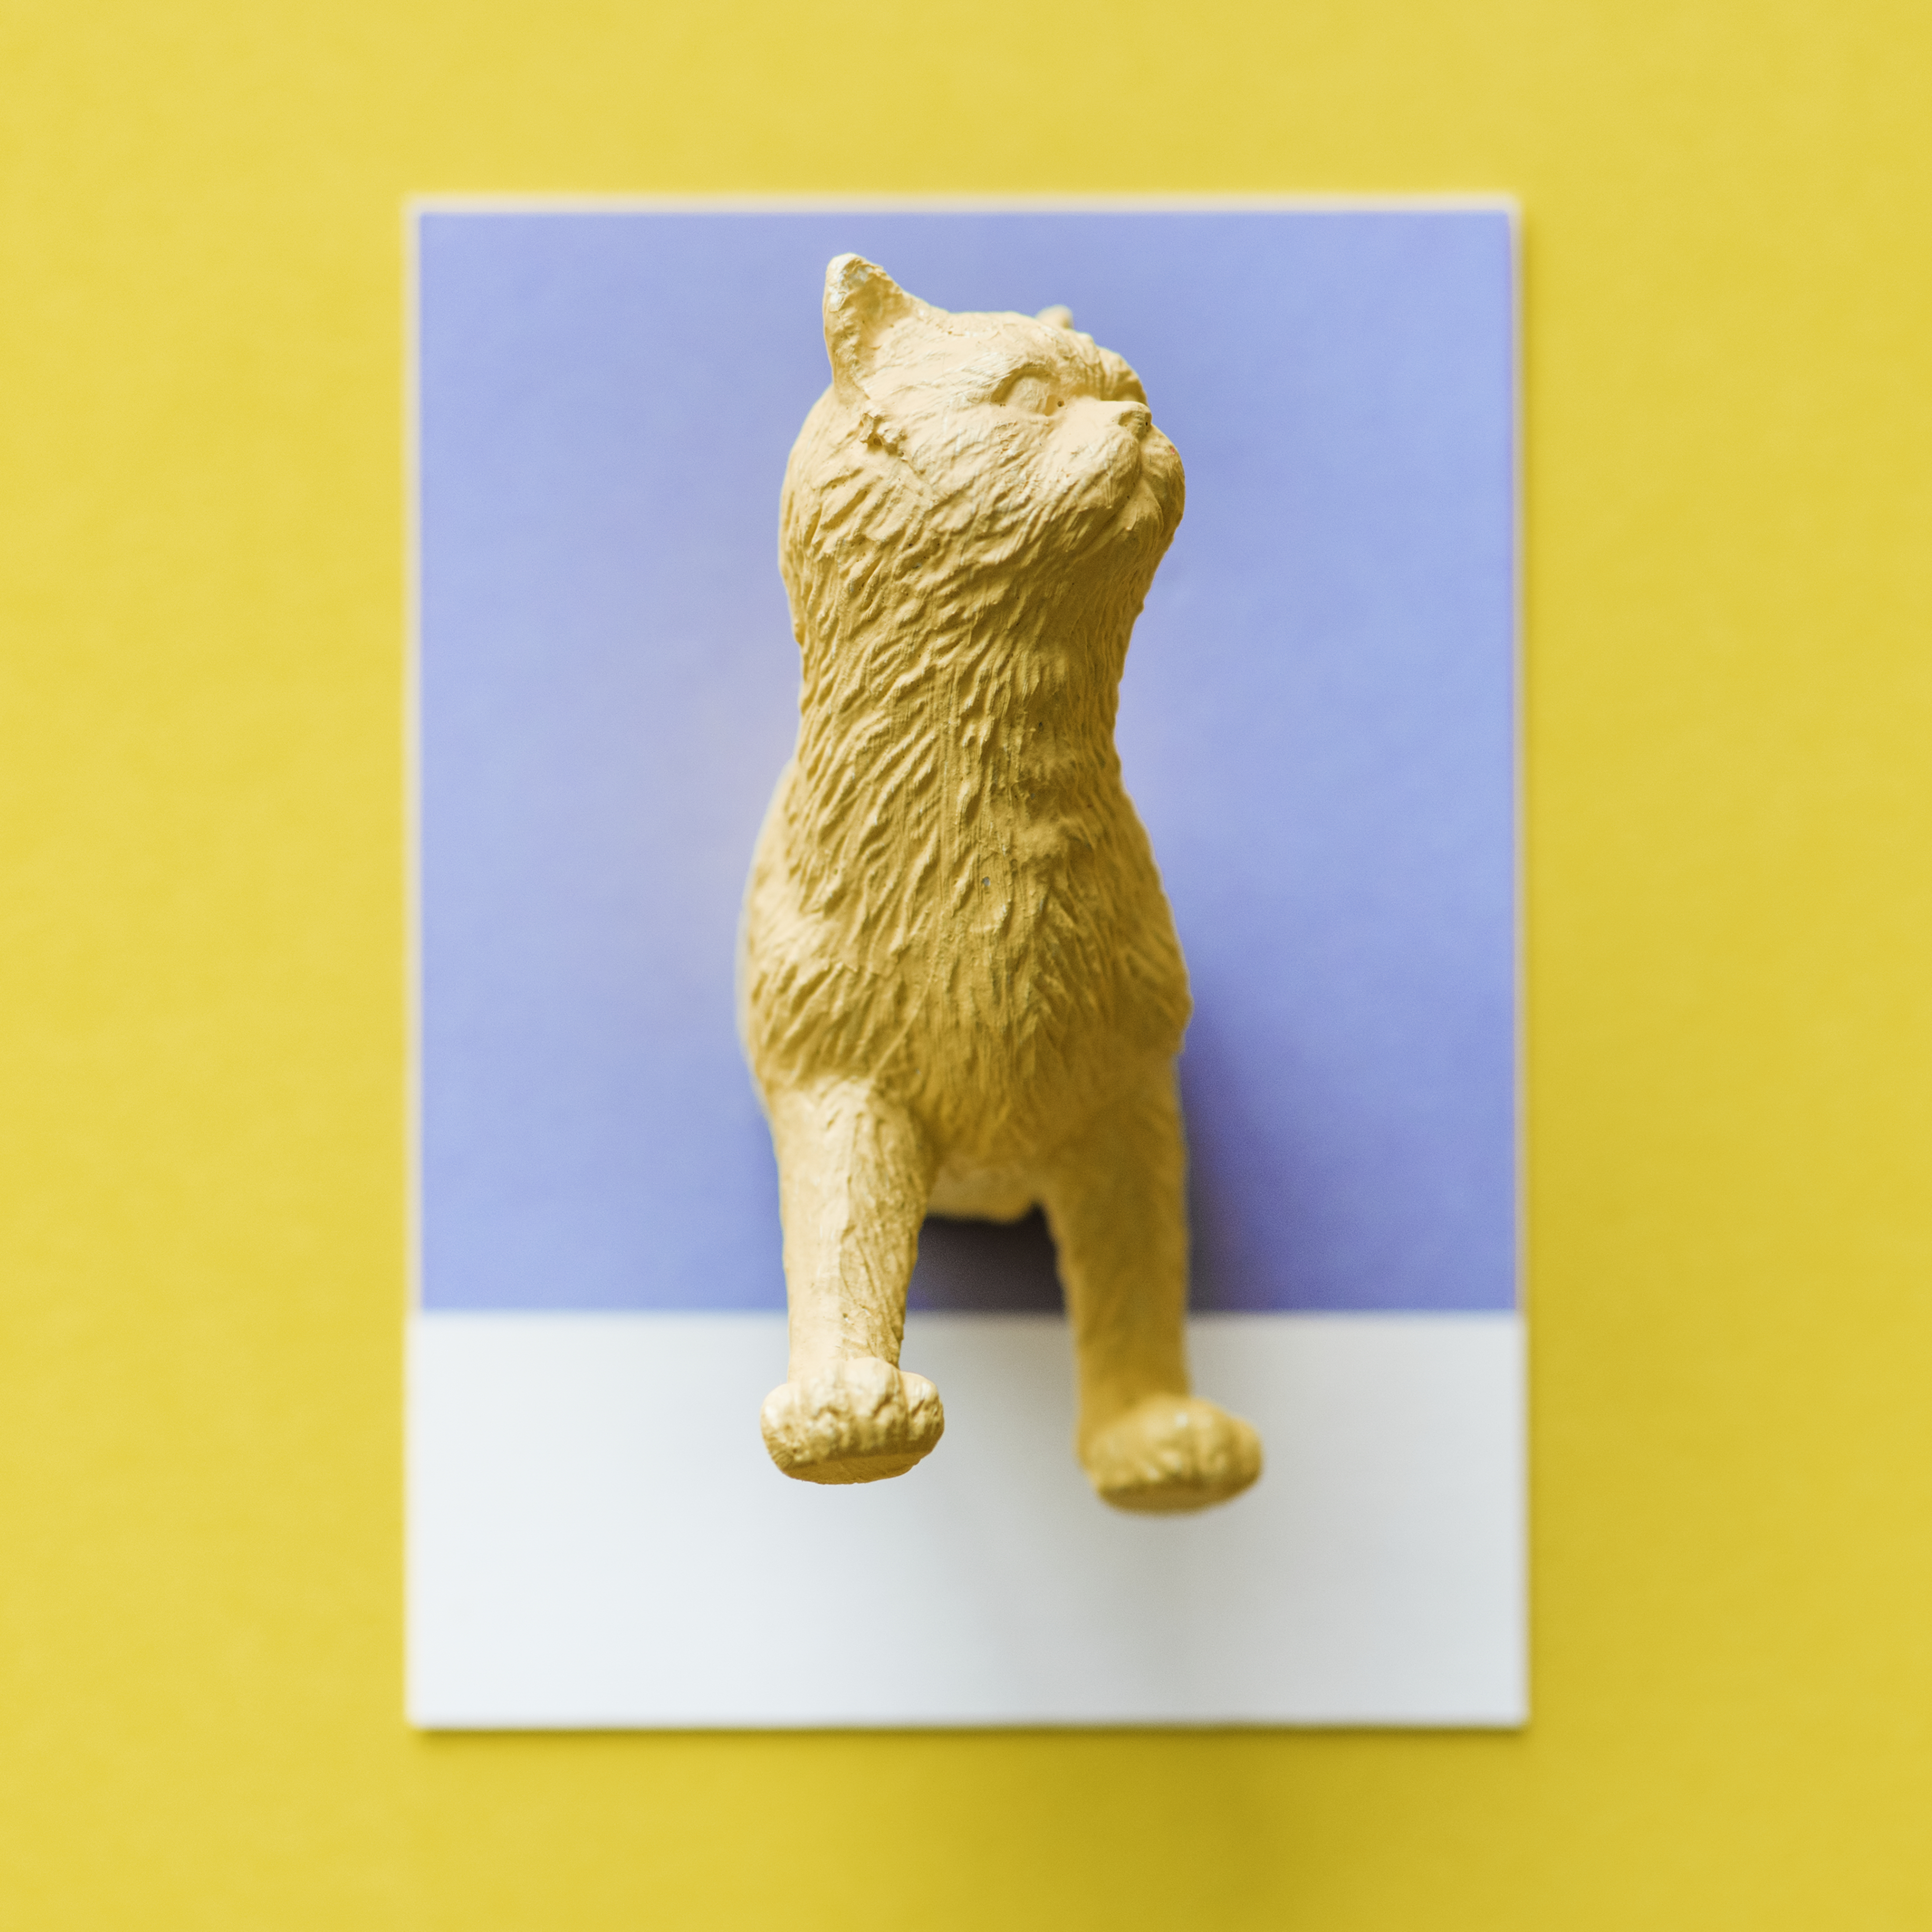
abstract, animal, art, background, card, cat, colorful, cut, decorative, design, detail, feline, fluffy, half, kitten, kitty, macro, mammal, ornament, paper, pastel, pattern, pet, purple, texture, textured, white, yellow, fauna, small to medium sized cats, cat like mammal, carnivoran, organism